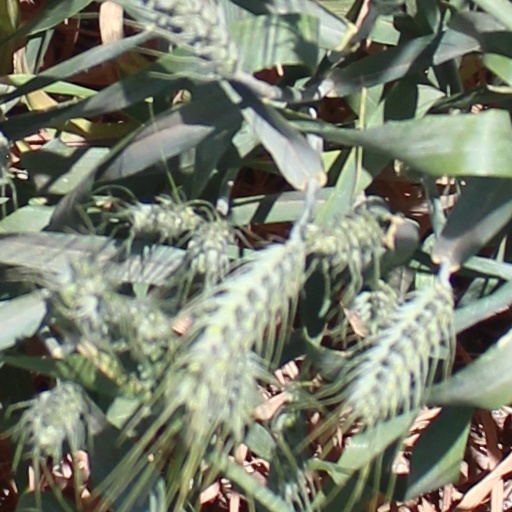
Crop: wheat